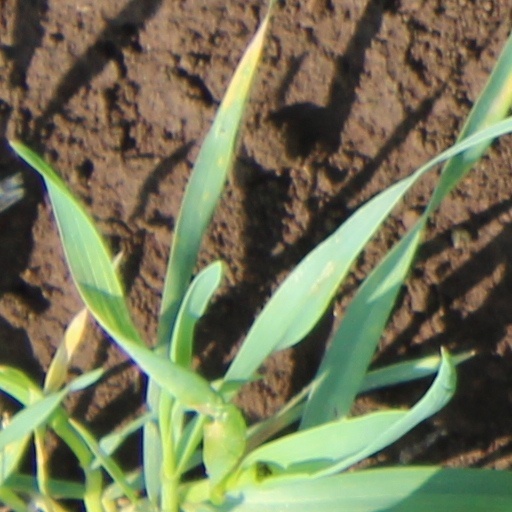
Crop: wheat